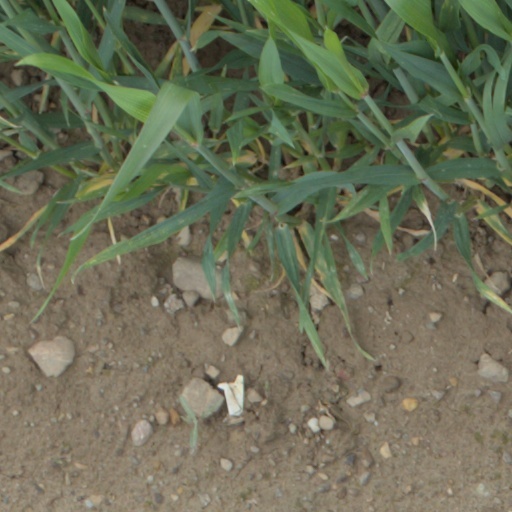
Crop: wheat